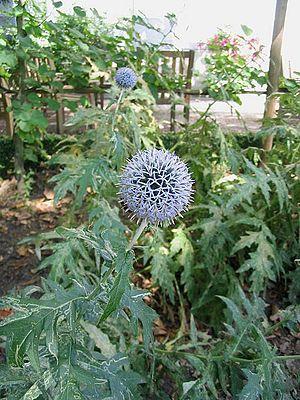
Echinops bannaticus
Le genre Echinops regroupe quelques espèces de plantes appartenant à la famille des Astéracées. Le nom signifie en grec « qui a l'apparence d'un hérisson » et correspond à l'aspect des inflorescences, sortes de globes à l'aspect hérissé souvent comparés aussi aux oursins.